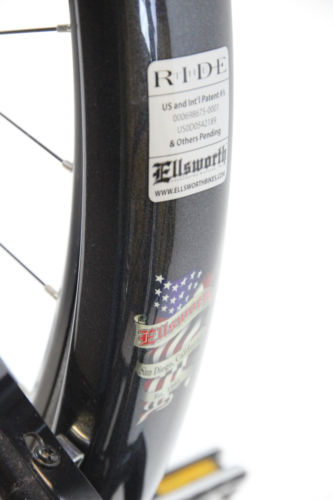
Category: bicycle